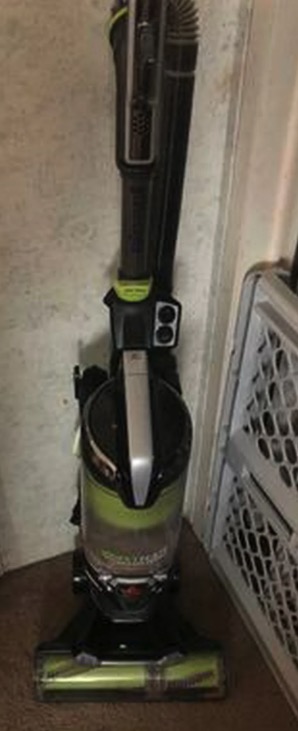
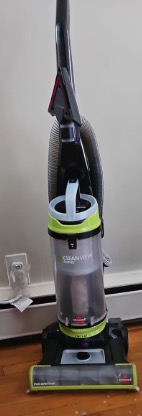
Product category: items_vacuum
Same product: no